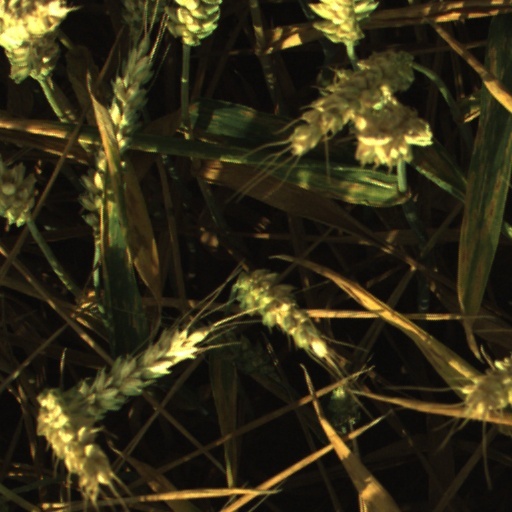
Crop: wheat